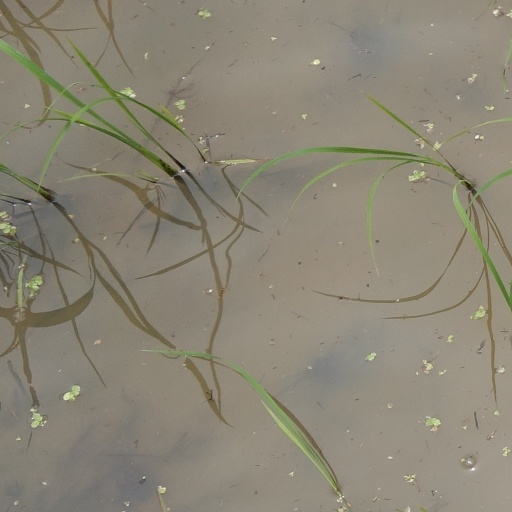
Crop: rice